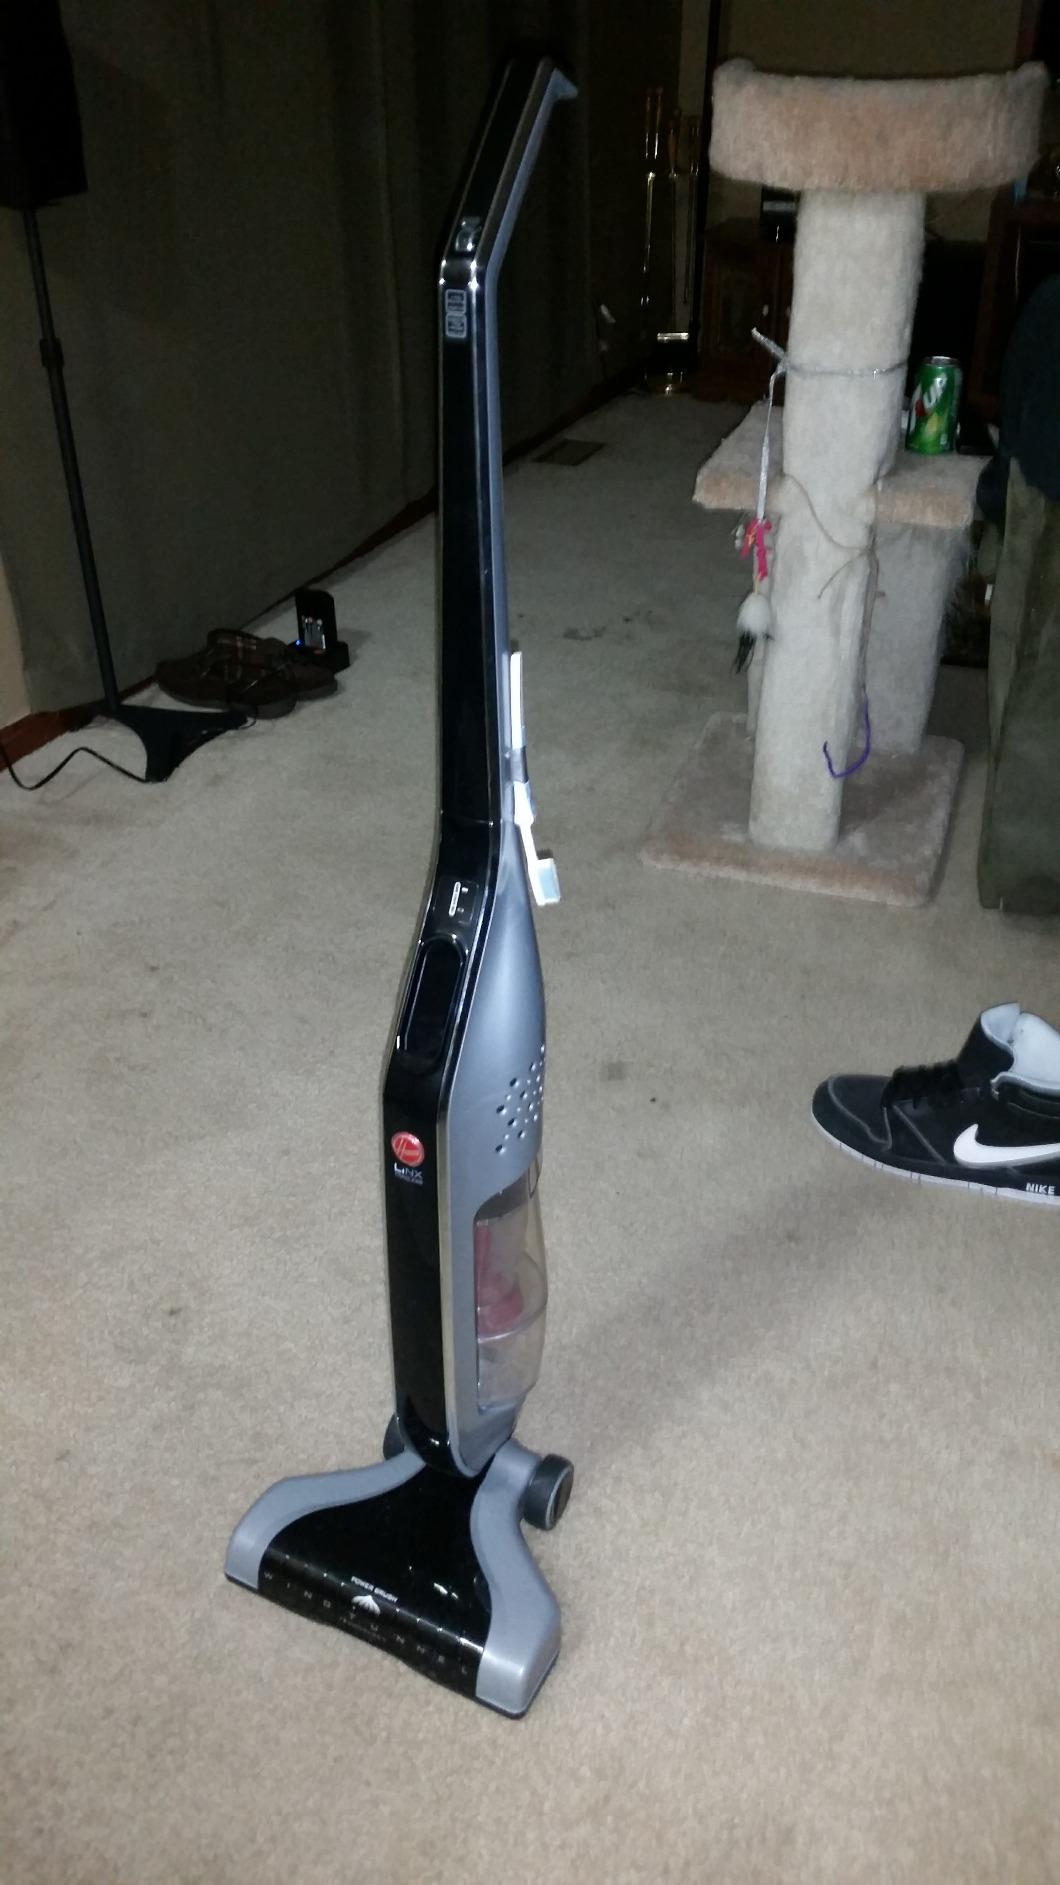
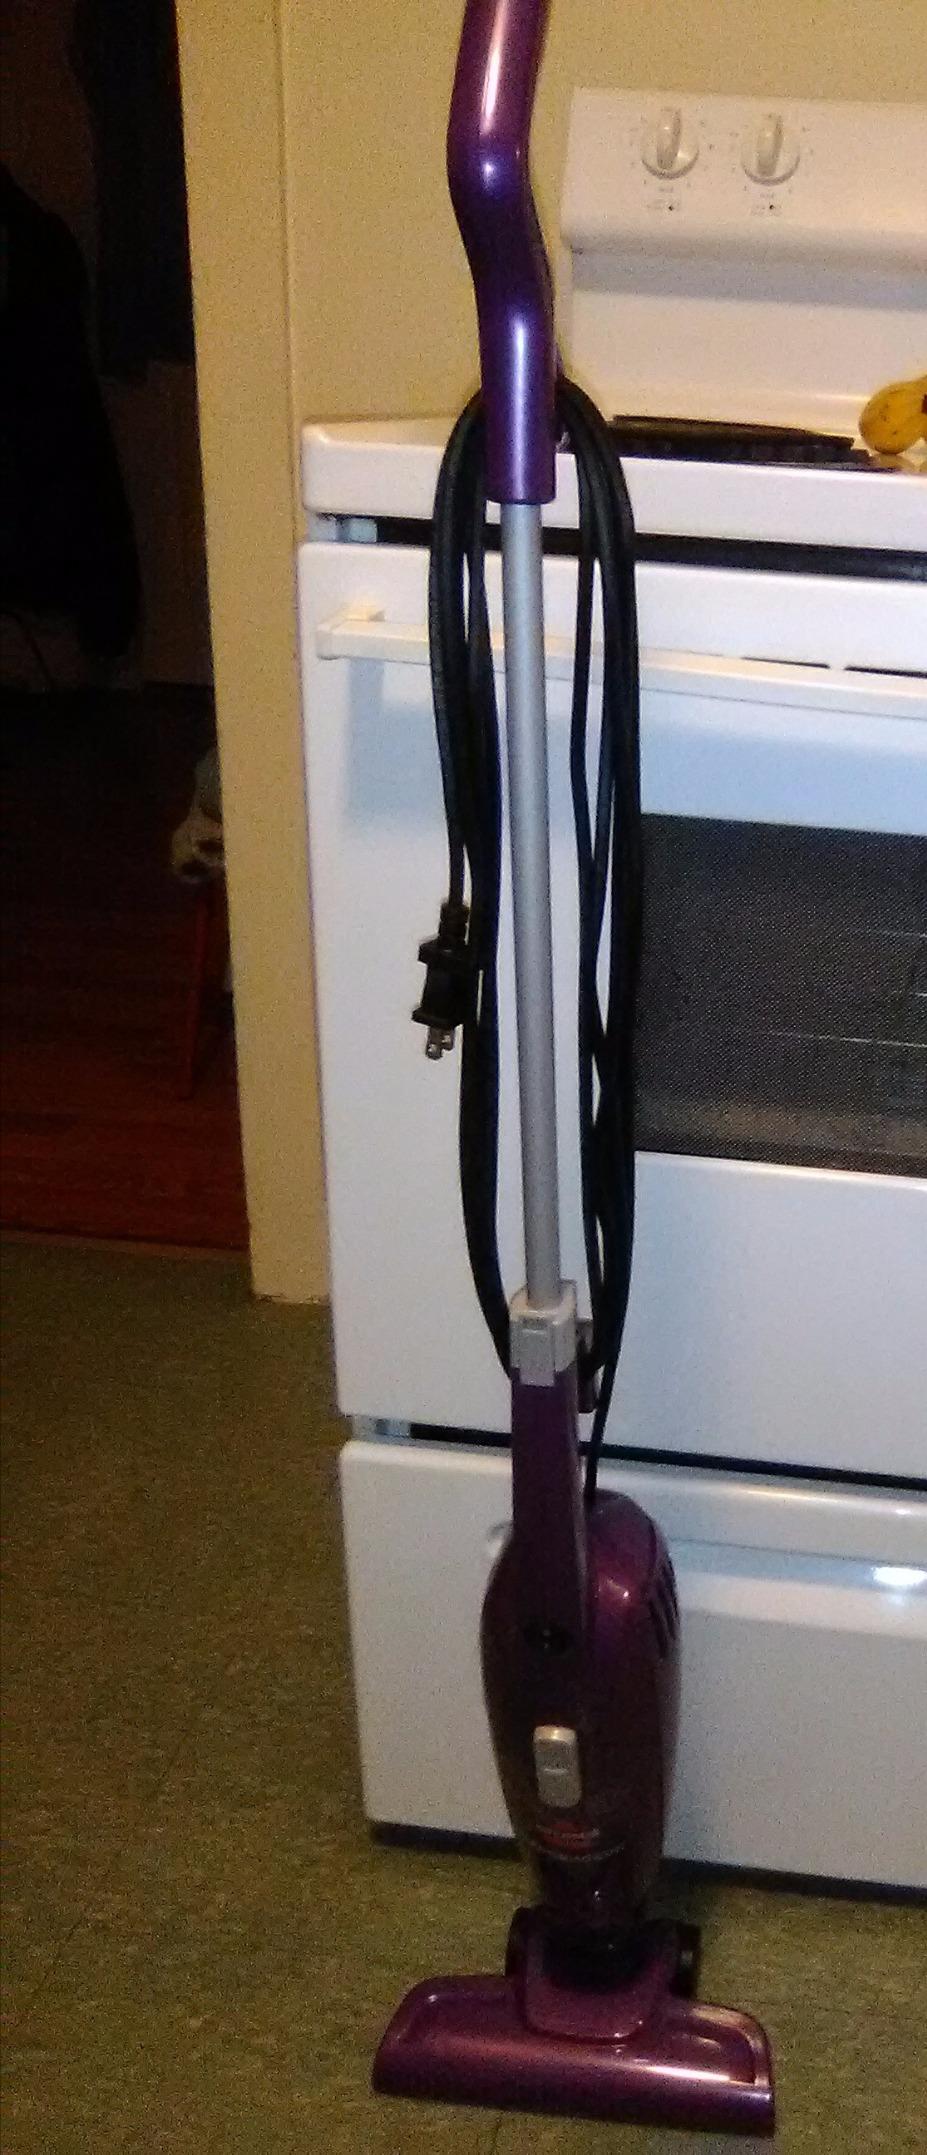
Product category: items_vacuum
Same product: no